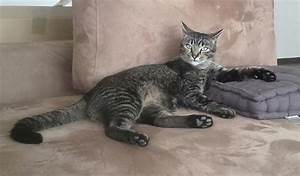
Label: cat